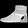
Label: Ankle boot